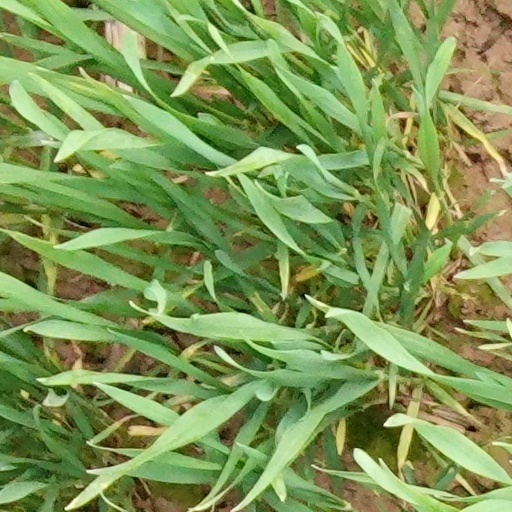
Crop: wheat